Bremerhaven-Speckenbüttel station

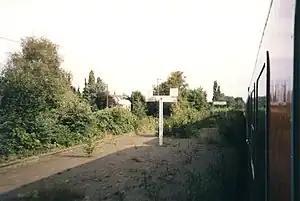

Bremerhaven-Speckenbüttel is a former railway station on the line from Cuxhaven to Bremerhaven. The station (which shares its common name with the nearby "Bremerhaven Seehafen" freight yard) was closed in the early 1980s, along with several others on the line.